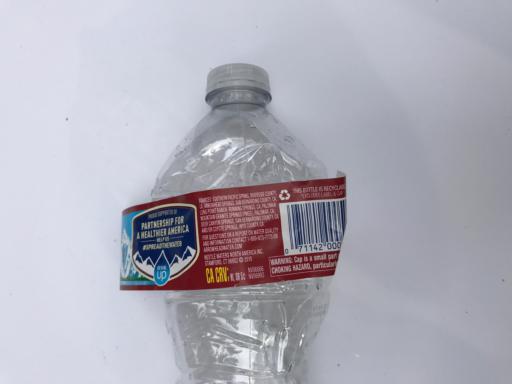
Label: plastic